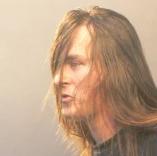
Age: 28